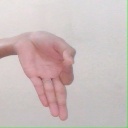
अक्षर: ज्ञ